Thalasso (film)

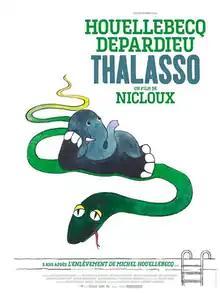
Theatrical release poster

Thalasso is a 2019 French comedy film directed by Guillaume Nicloux, starring the writer Michel Houellebecq and the actor Gérard Depardieu as versions of themselves. It places Houellebecq at a health spa where he goes through a series of treatments while Depardieu keeps him company. The film has been described as a sequel to Nicloux's "The Kidnapping of Michel Houellebecq" (2014).